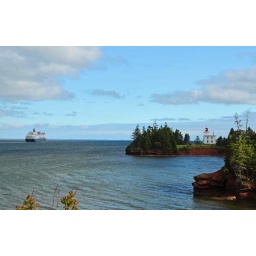
Cruise ship and lighthouse in one photo